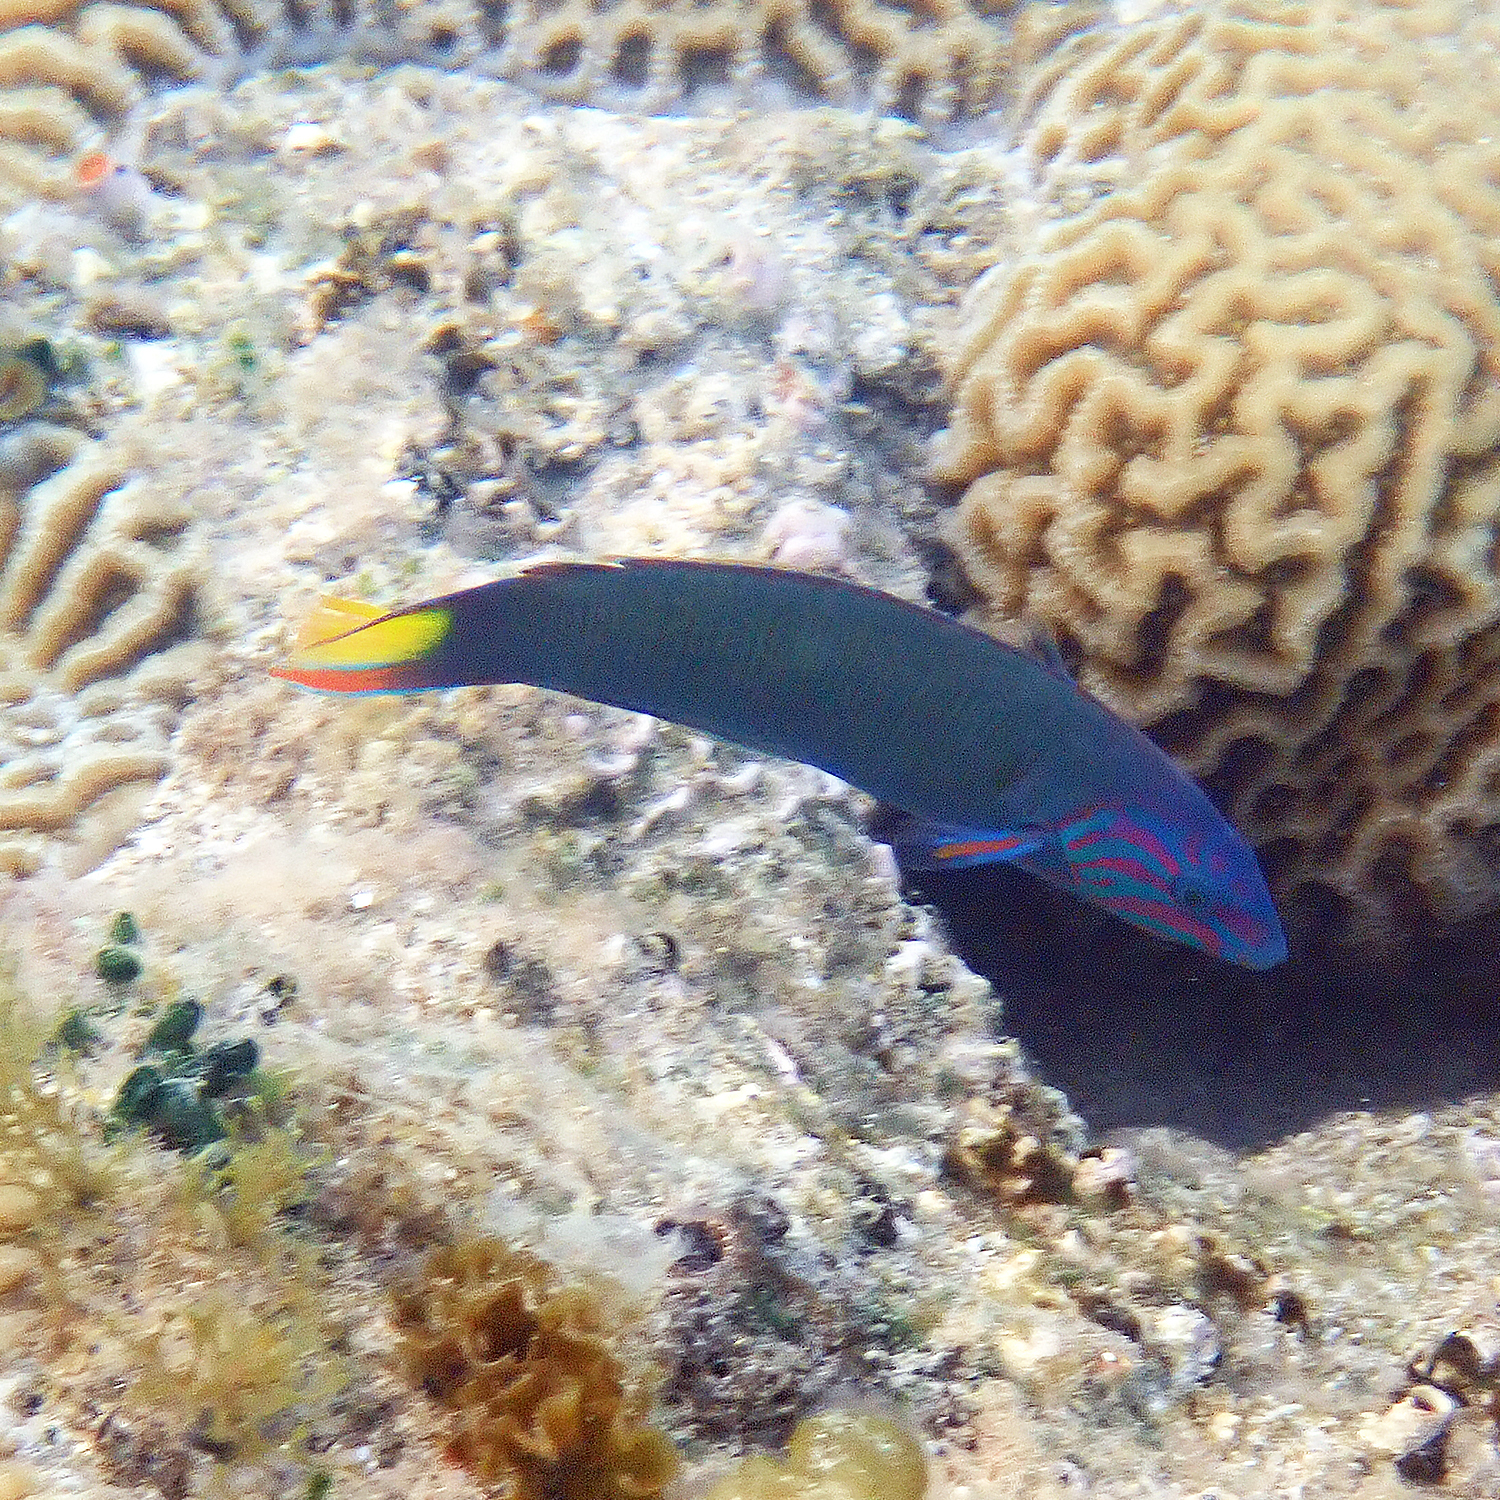
Thalassoma lunare (Moon Wrasse)